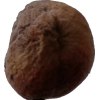
Label: peach